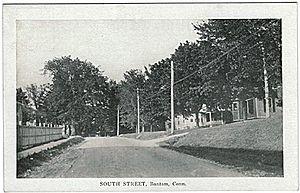
Bantam est un borough américain au sein de la town de Litchfield, dans le comté du même nom au Connecticut. Lors du recensement de 2010, Bantam compte 759 habitants.